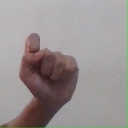
अक्षर: घ